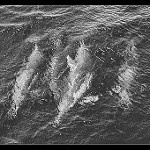
Label: B & W